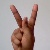
The image shows a hand gesture representing the letter 'K' in Indian Sign Language.